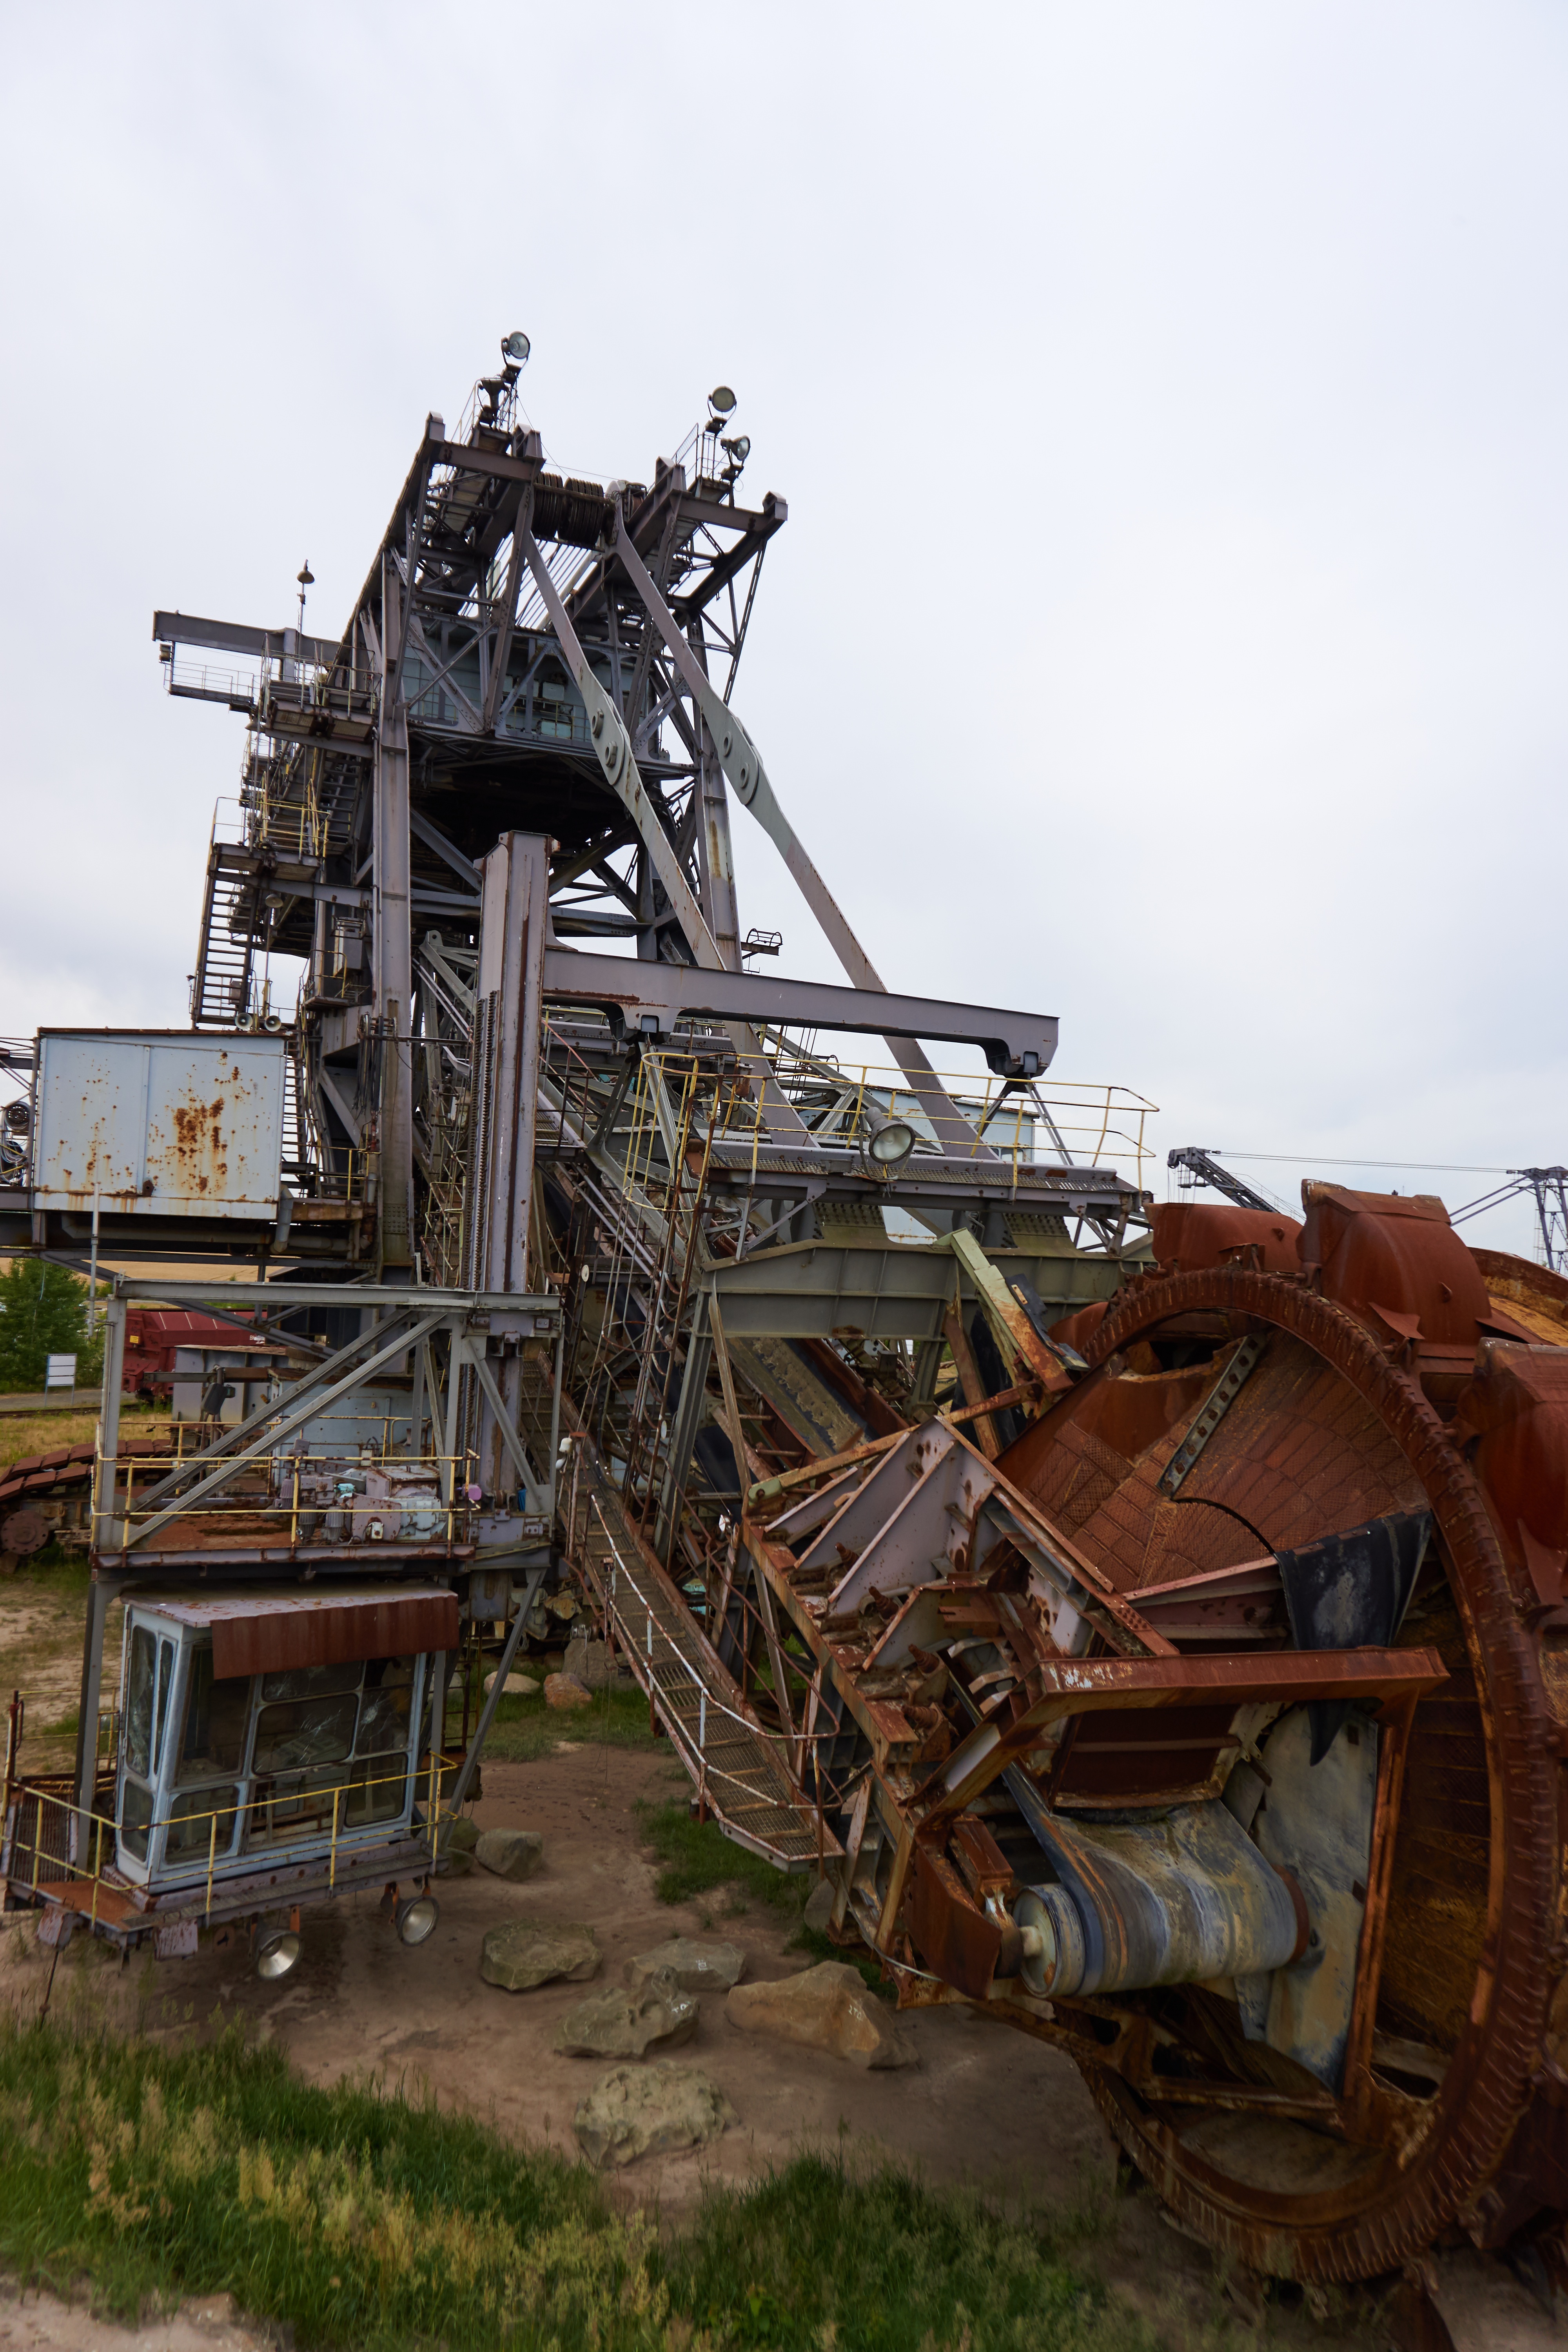
technology, old, steel, transport, vehicle, industry, decay, locomotive, engine, excavators, riesen, scrap, lost places, removal, commodity, construction equipment, open pit mining, bucket wheel excavators, brown coal, overburden